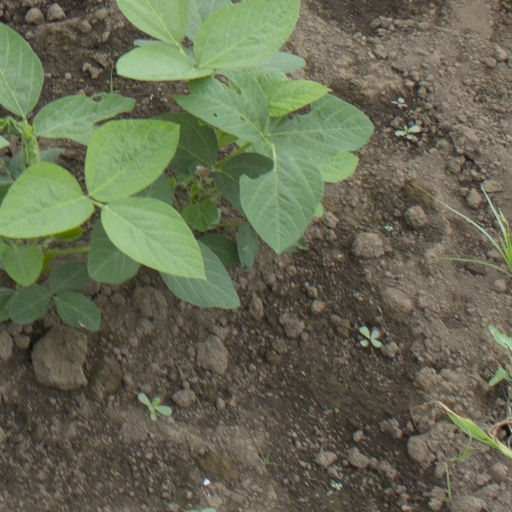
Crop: soybean